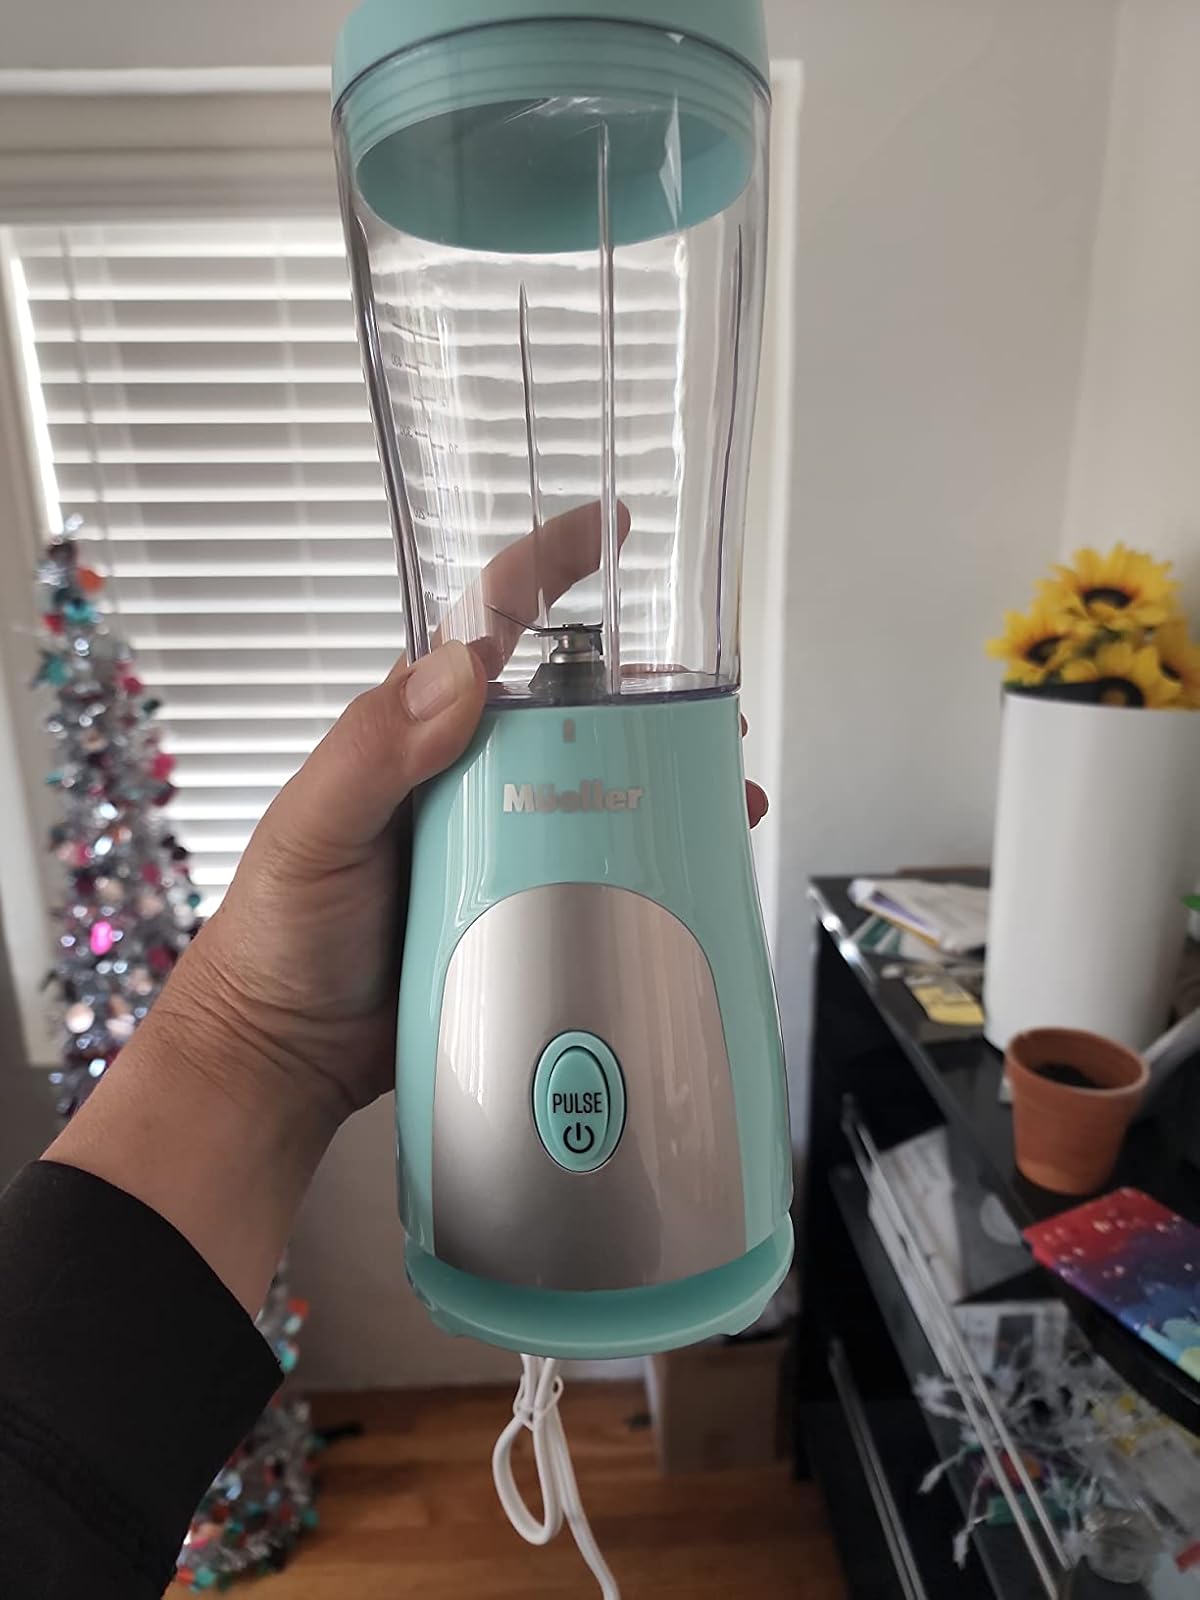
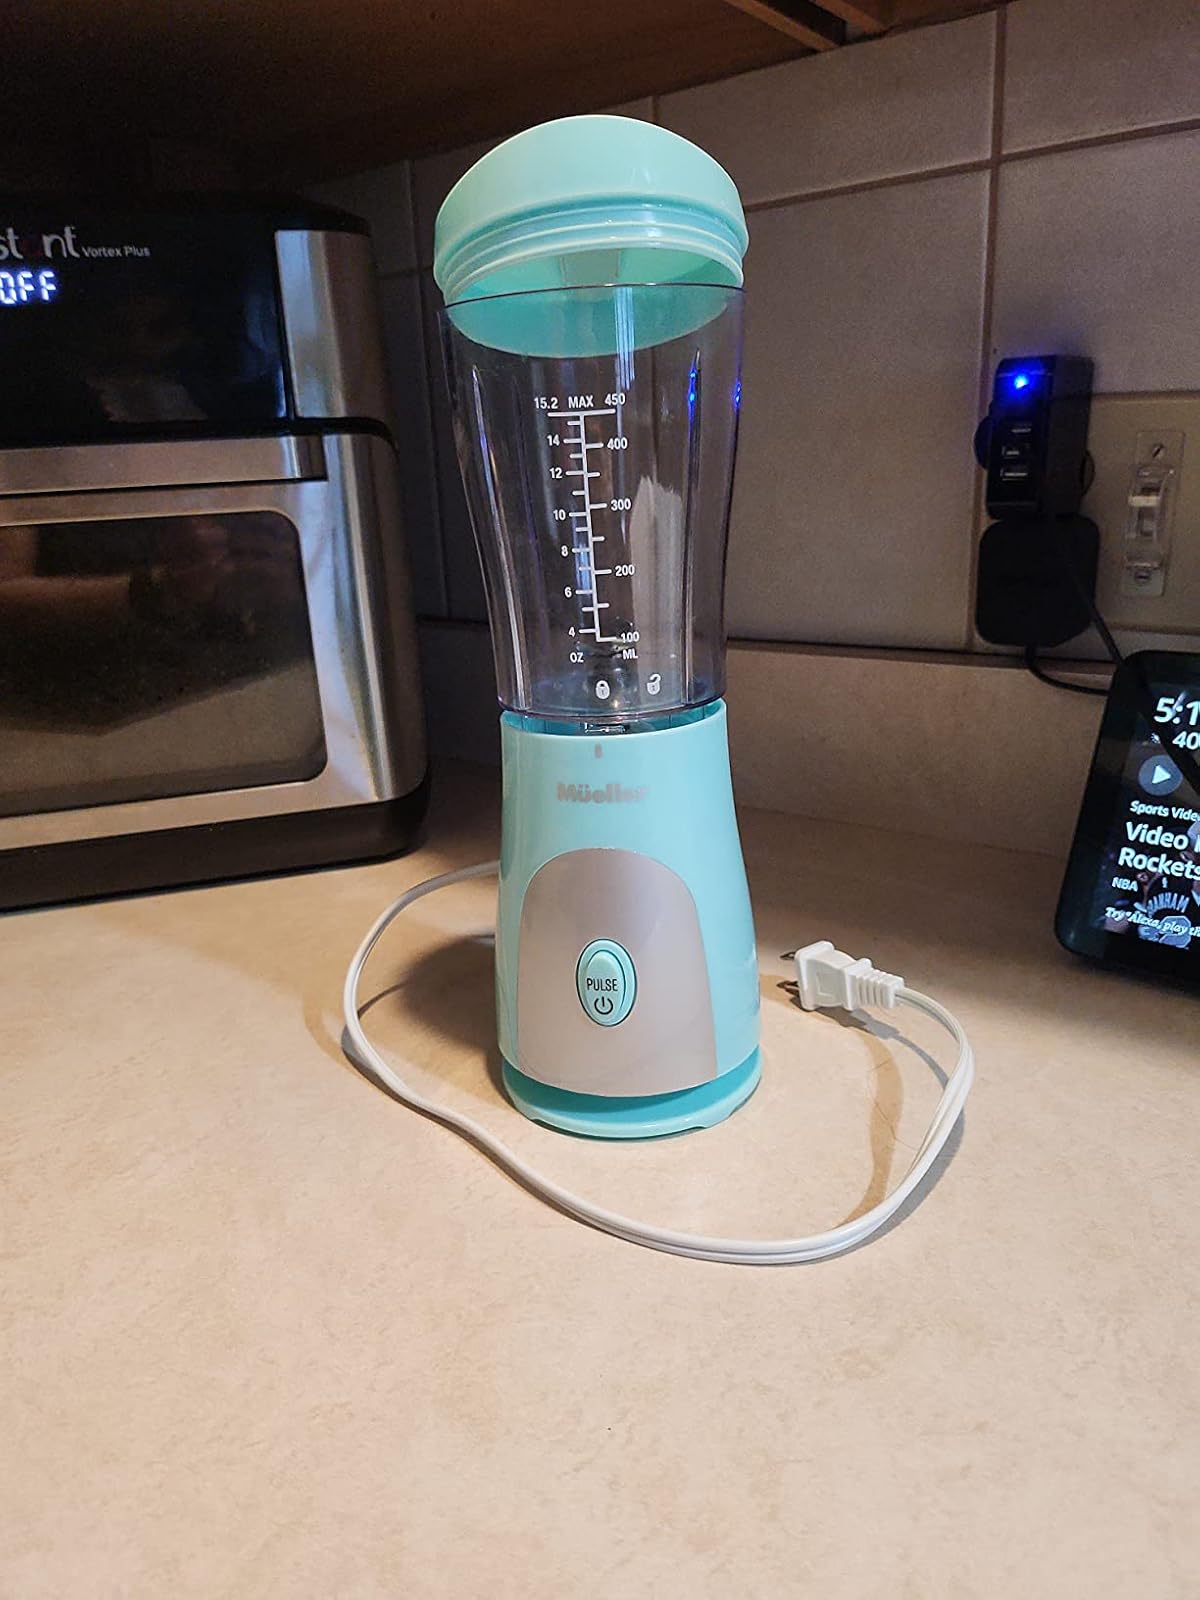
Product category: items_blender
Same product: yes